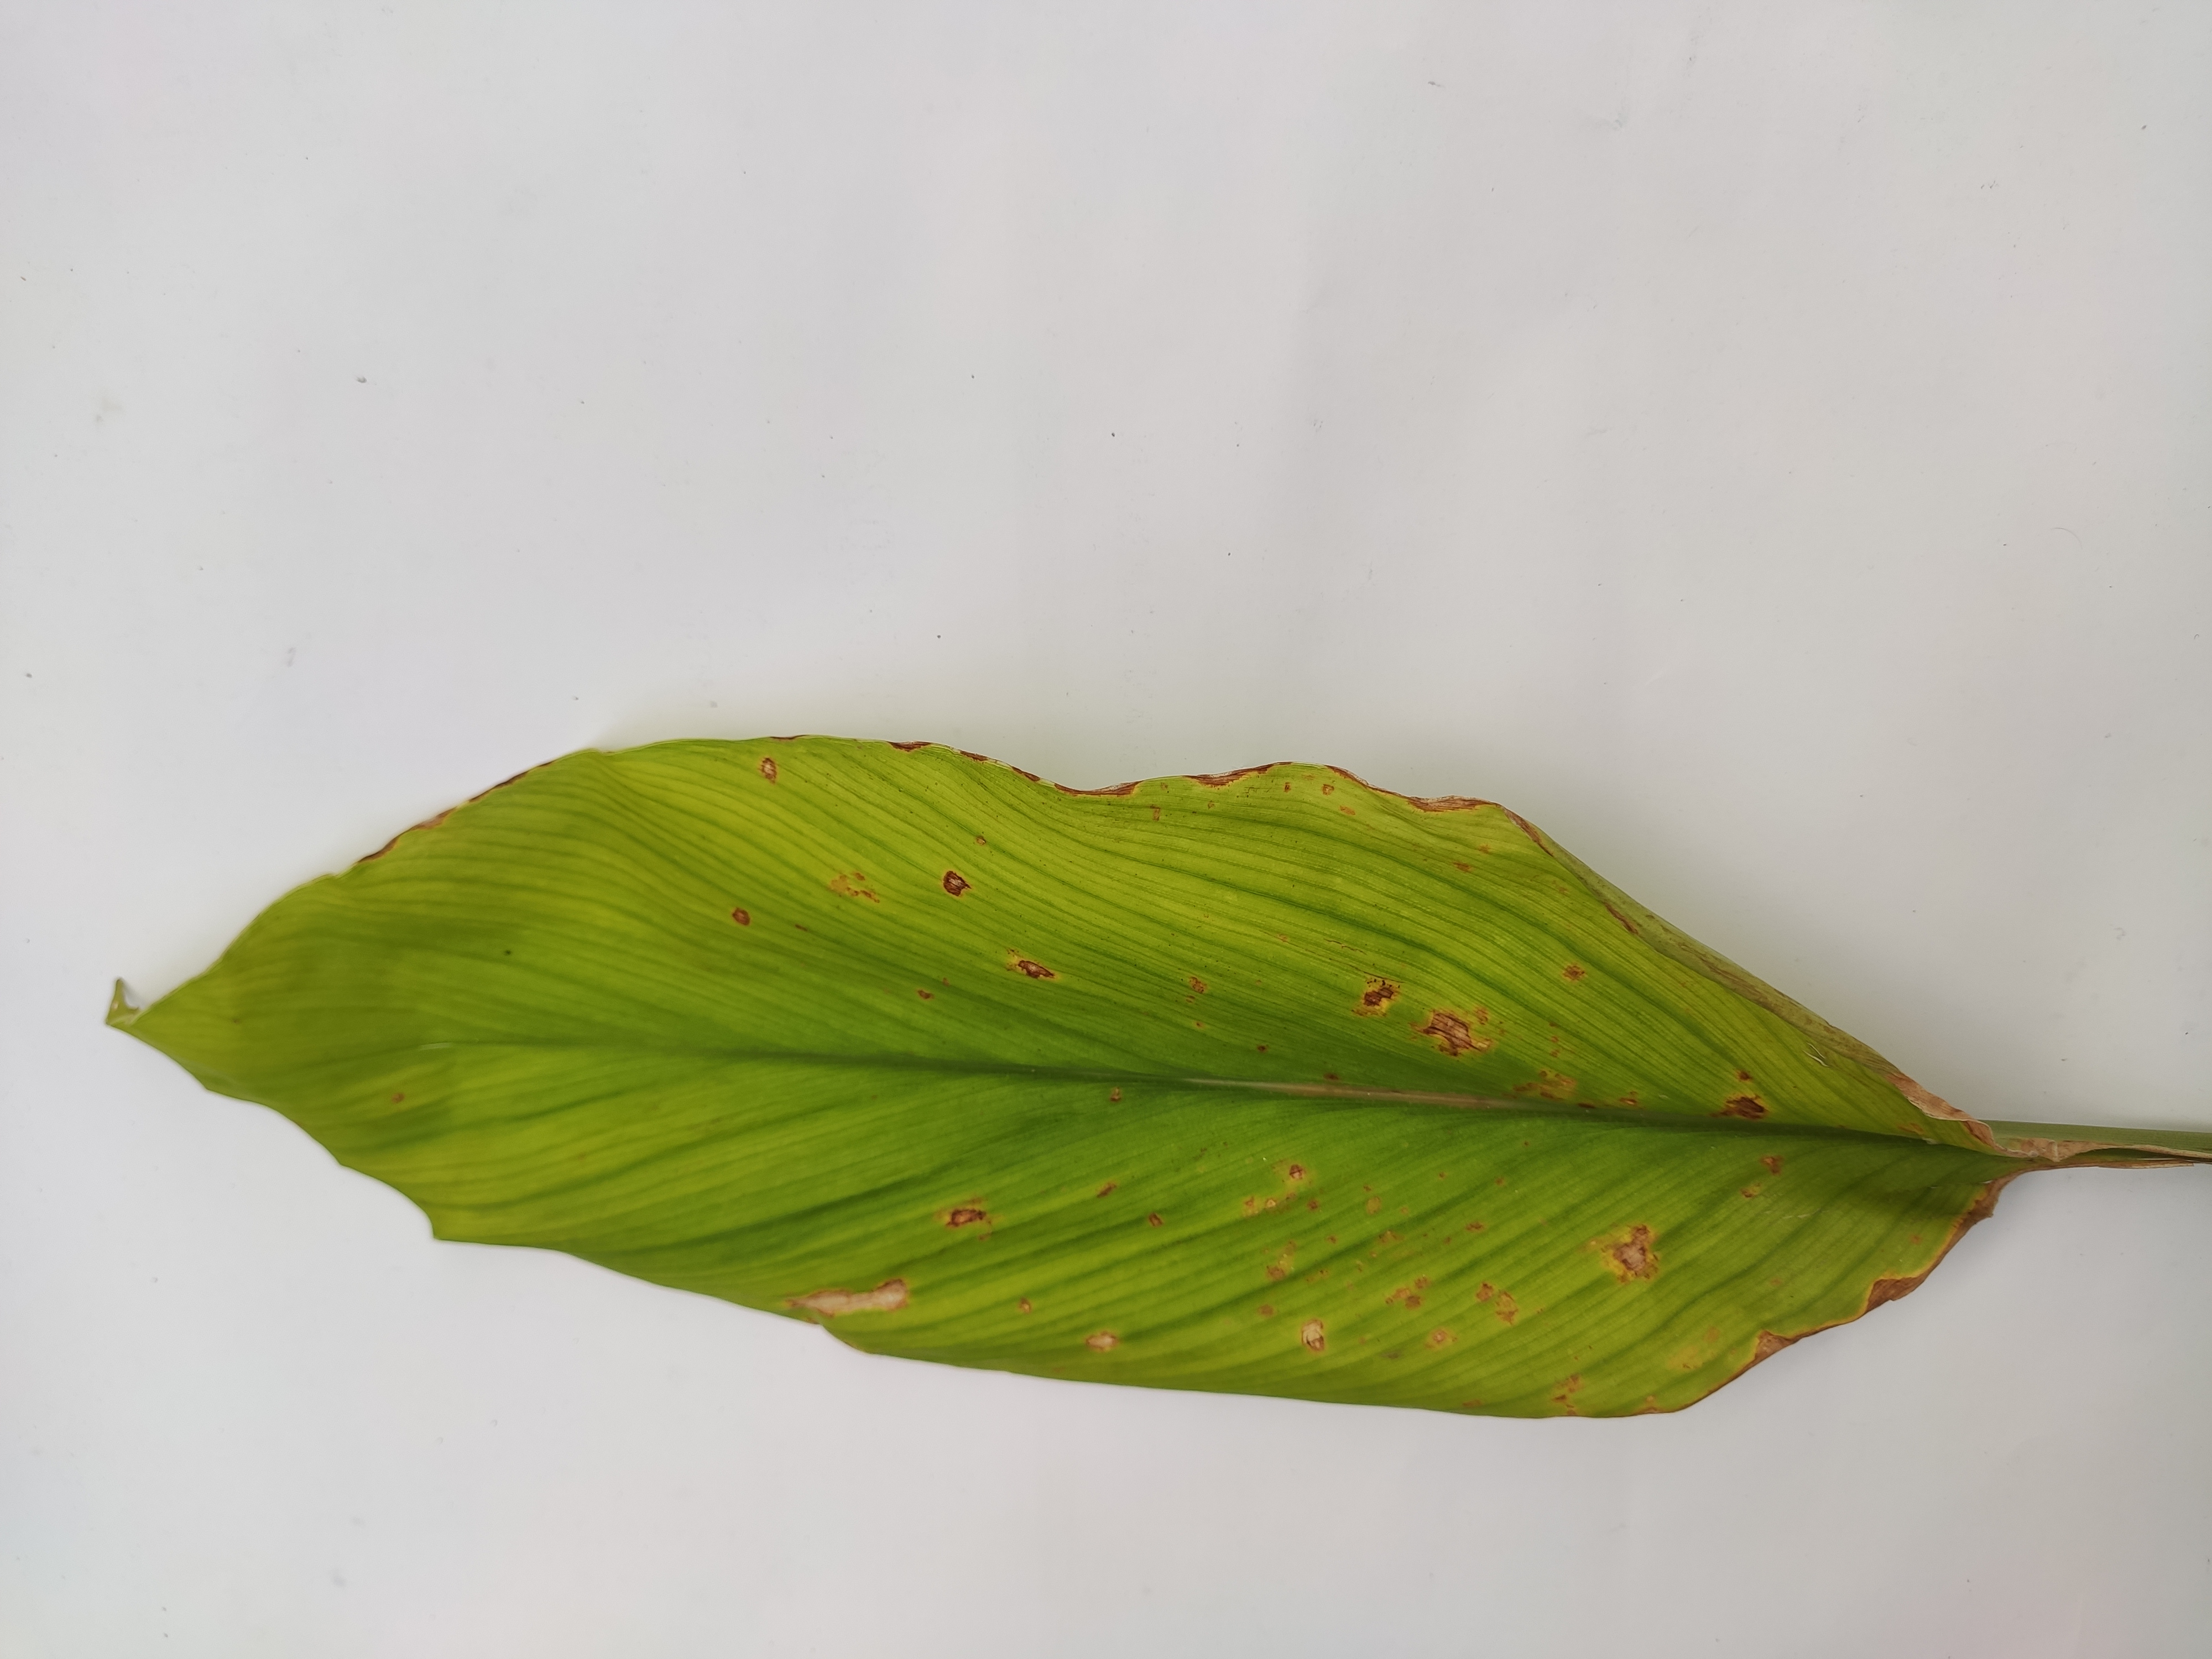
Label: Leaf_Spot